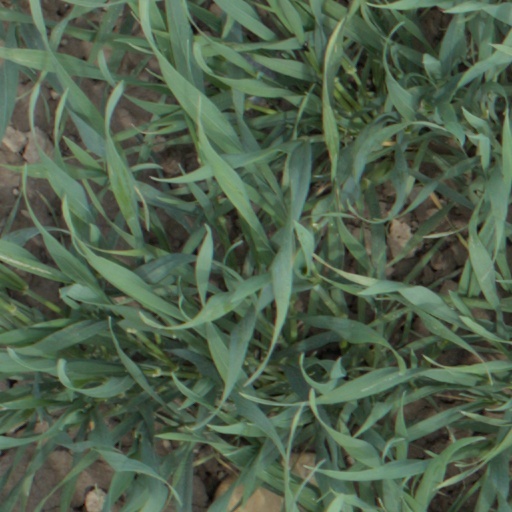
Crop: wheat